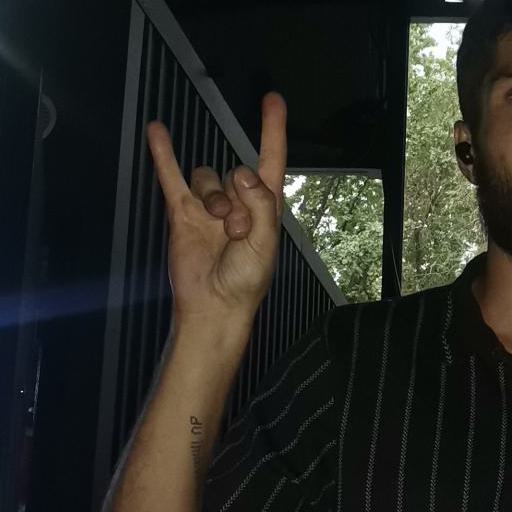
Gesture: rock